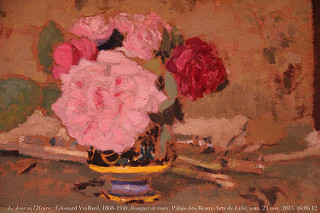
Flower: rose